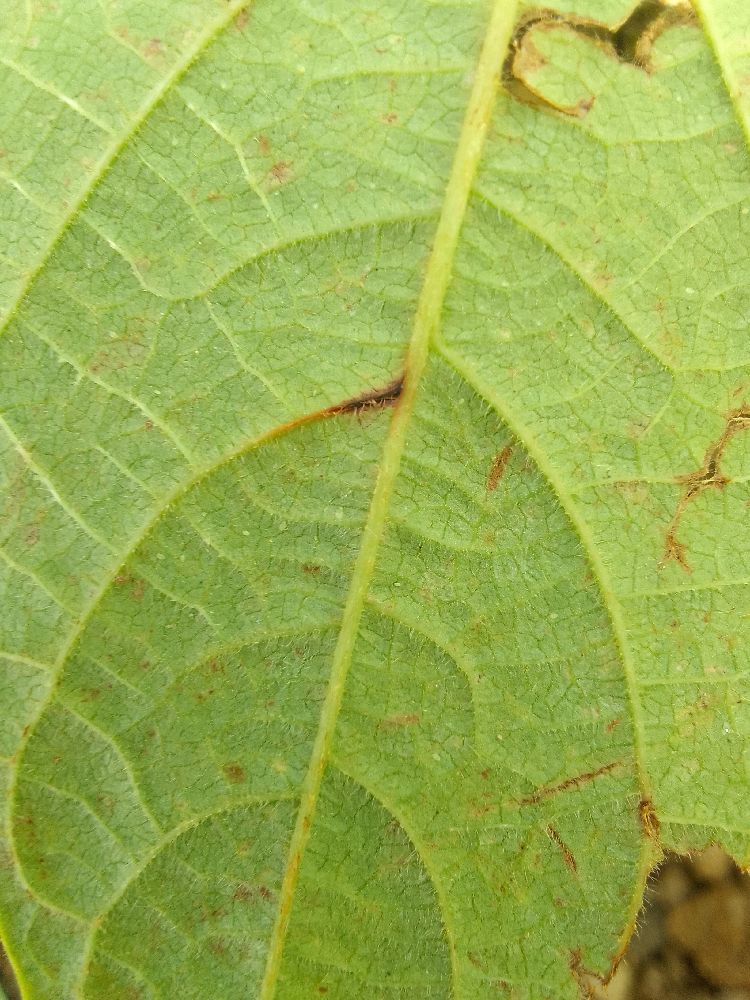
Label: anthracnose